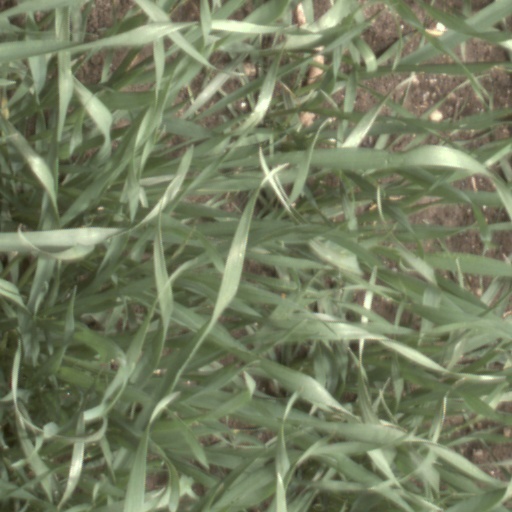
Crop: wheat